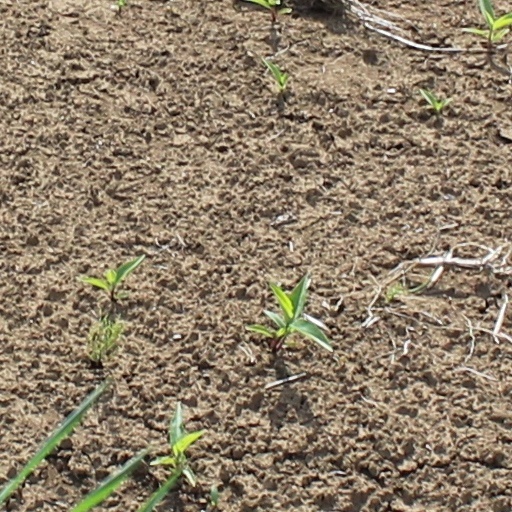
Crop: wheat